Charles Lepère

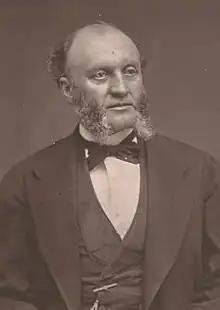
Lepère 1879

Edme Charles Phillipe Lepère (1 February 1823 – 6 September 1885) was a French politician, journalist and lawyer who served as the Minister of the Interior and Religious Affairs under Prime Ministers William Henry Waddington from 1879 to 1880. He previously served as Minister of Agriculture and Commerce from February to March 1879.